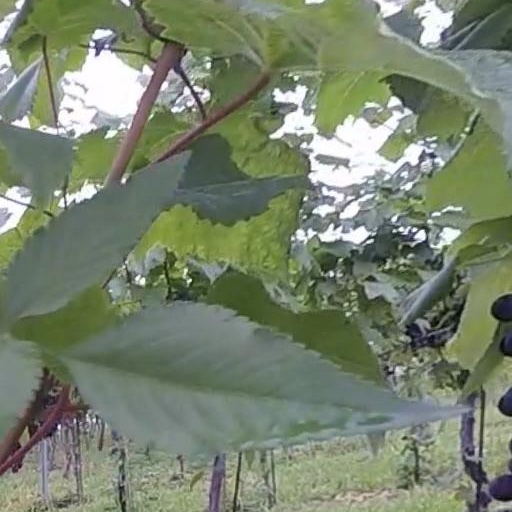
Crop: grape